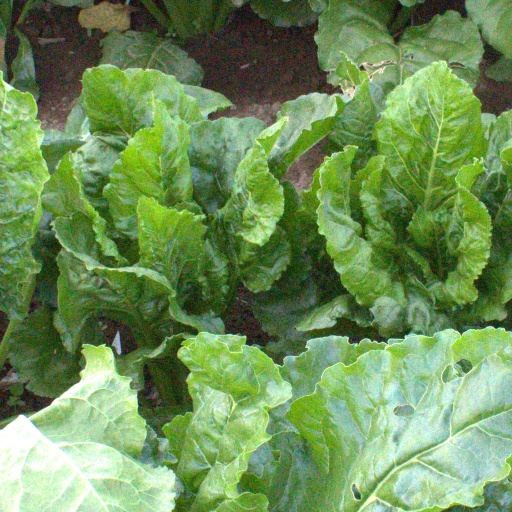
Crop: sugar beet